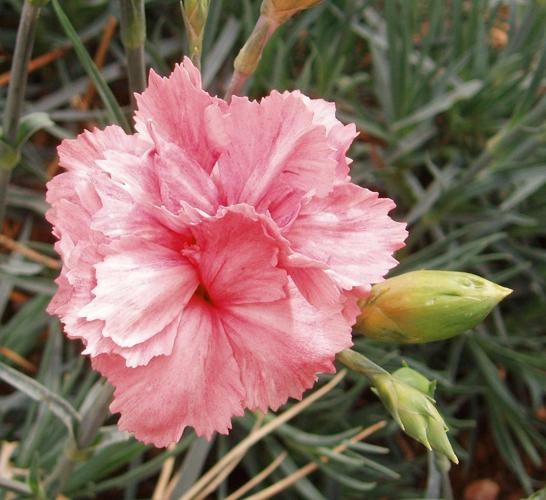
Flower: carnation